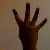
The image shows a hand gesture representing the number 4 in Indian Sign Language.